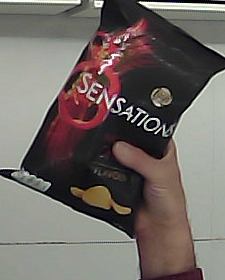
Product: lays_chill